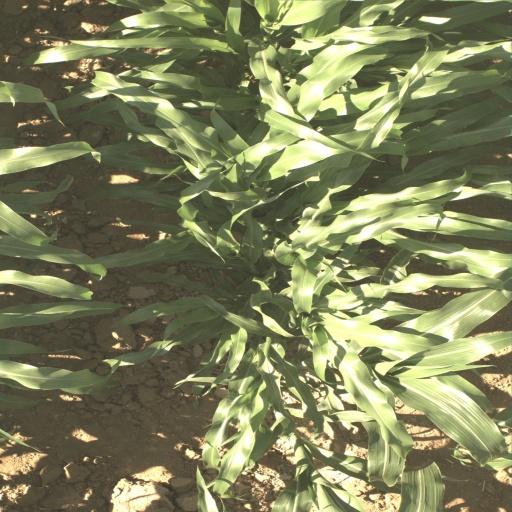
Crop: sorghum